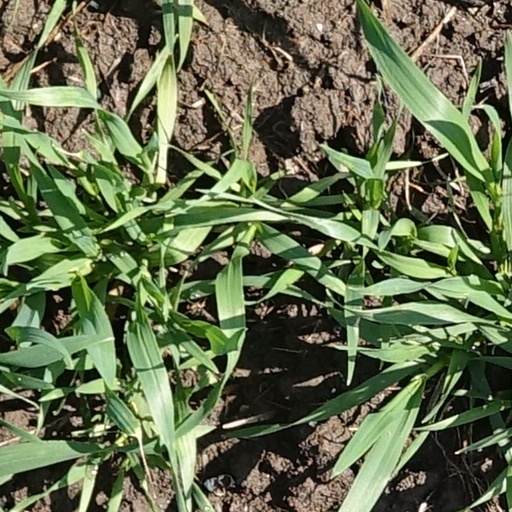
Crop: wheat